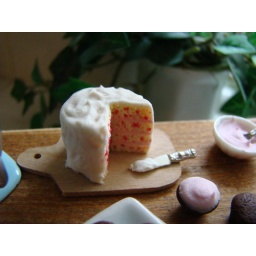
This cake is made from polymer clay by me! I could make cakes all day :)